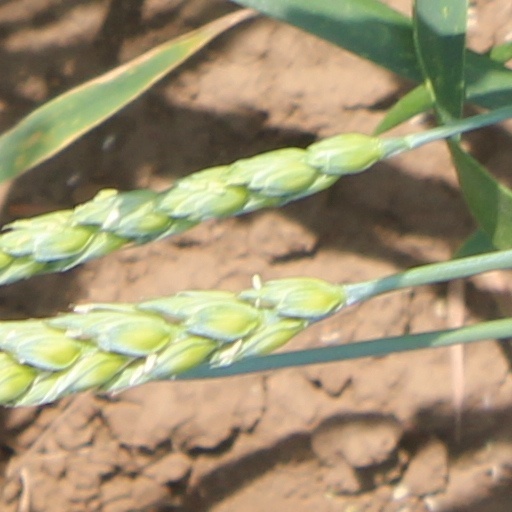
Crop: wheat